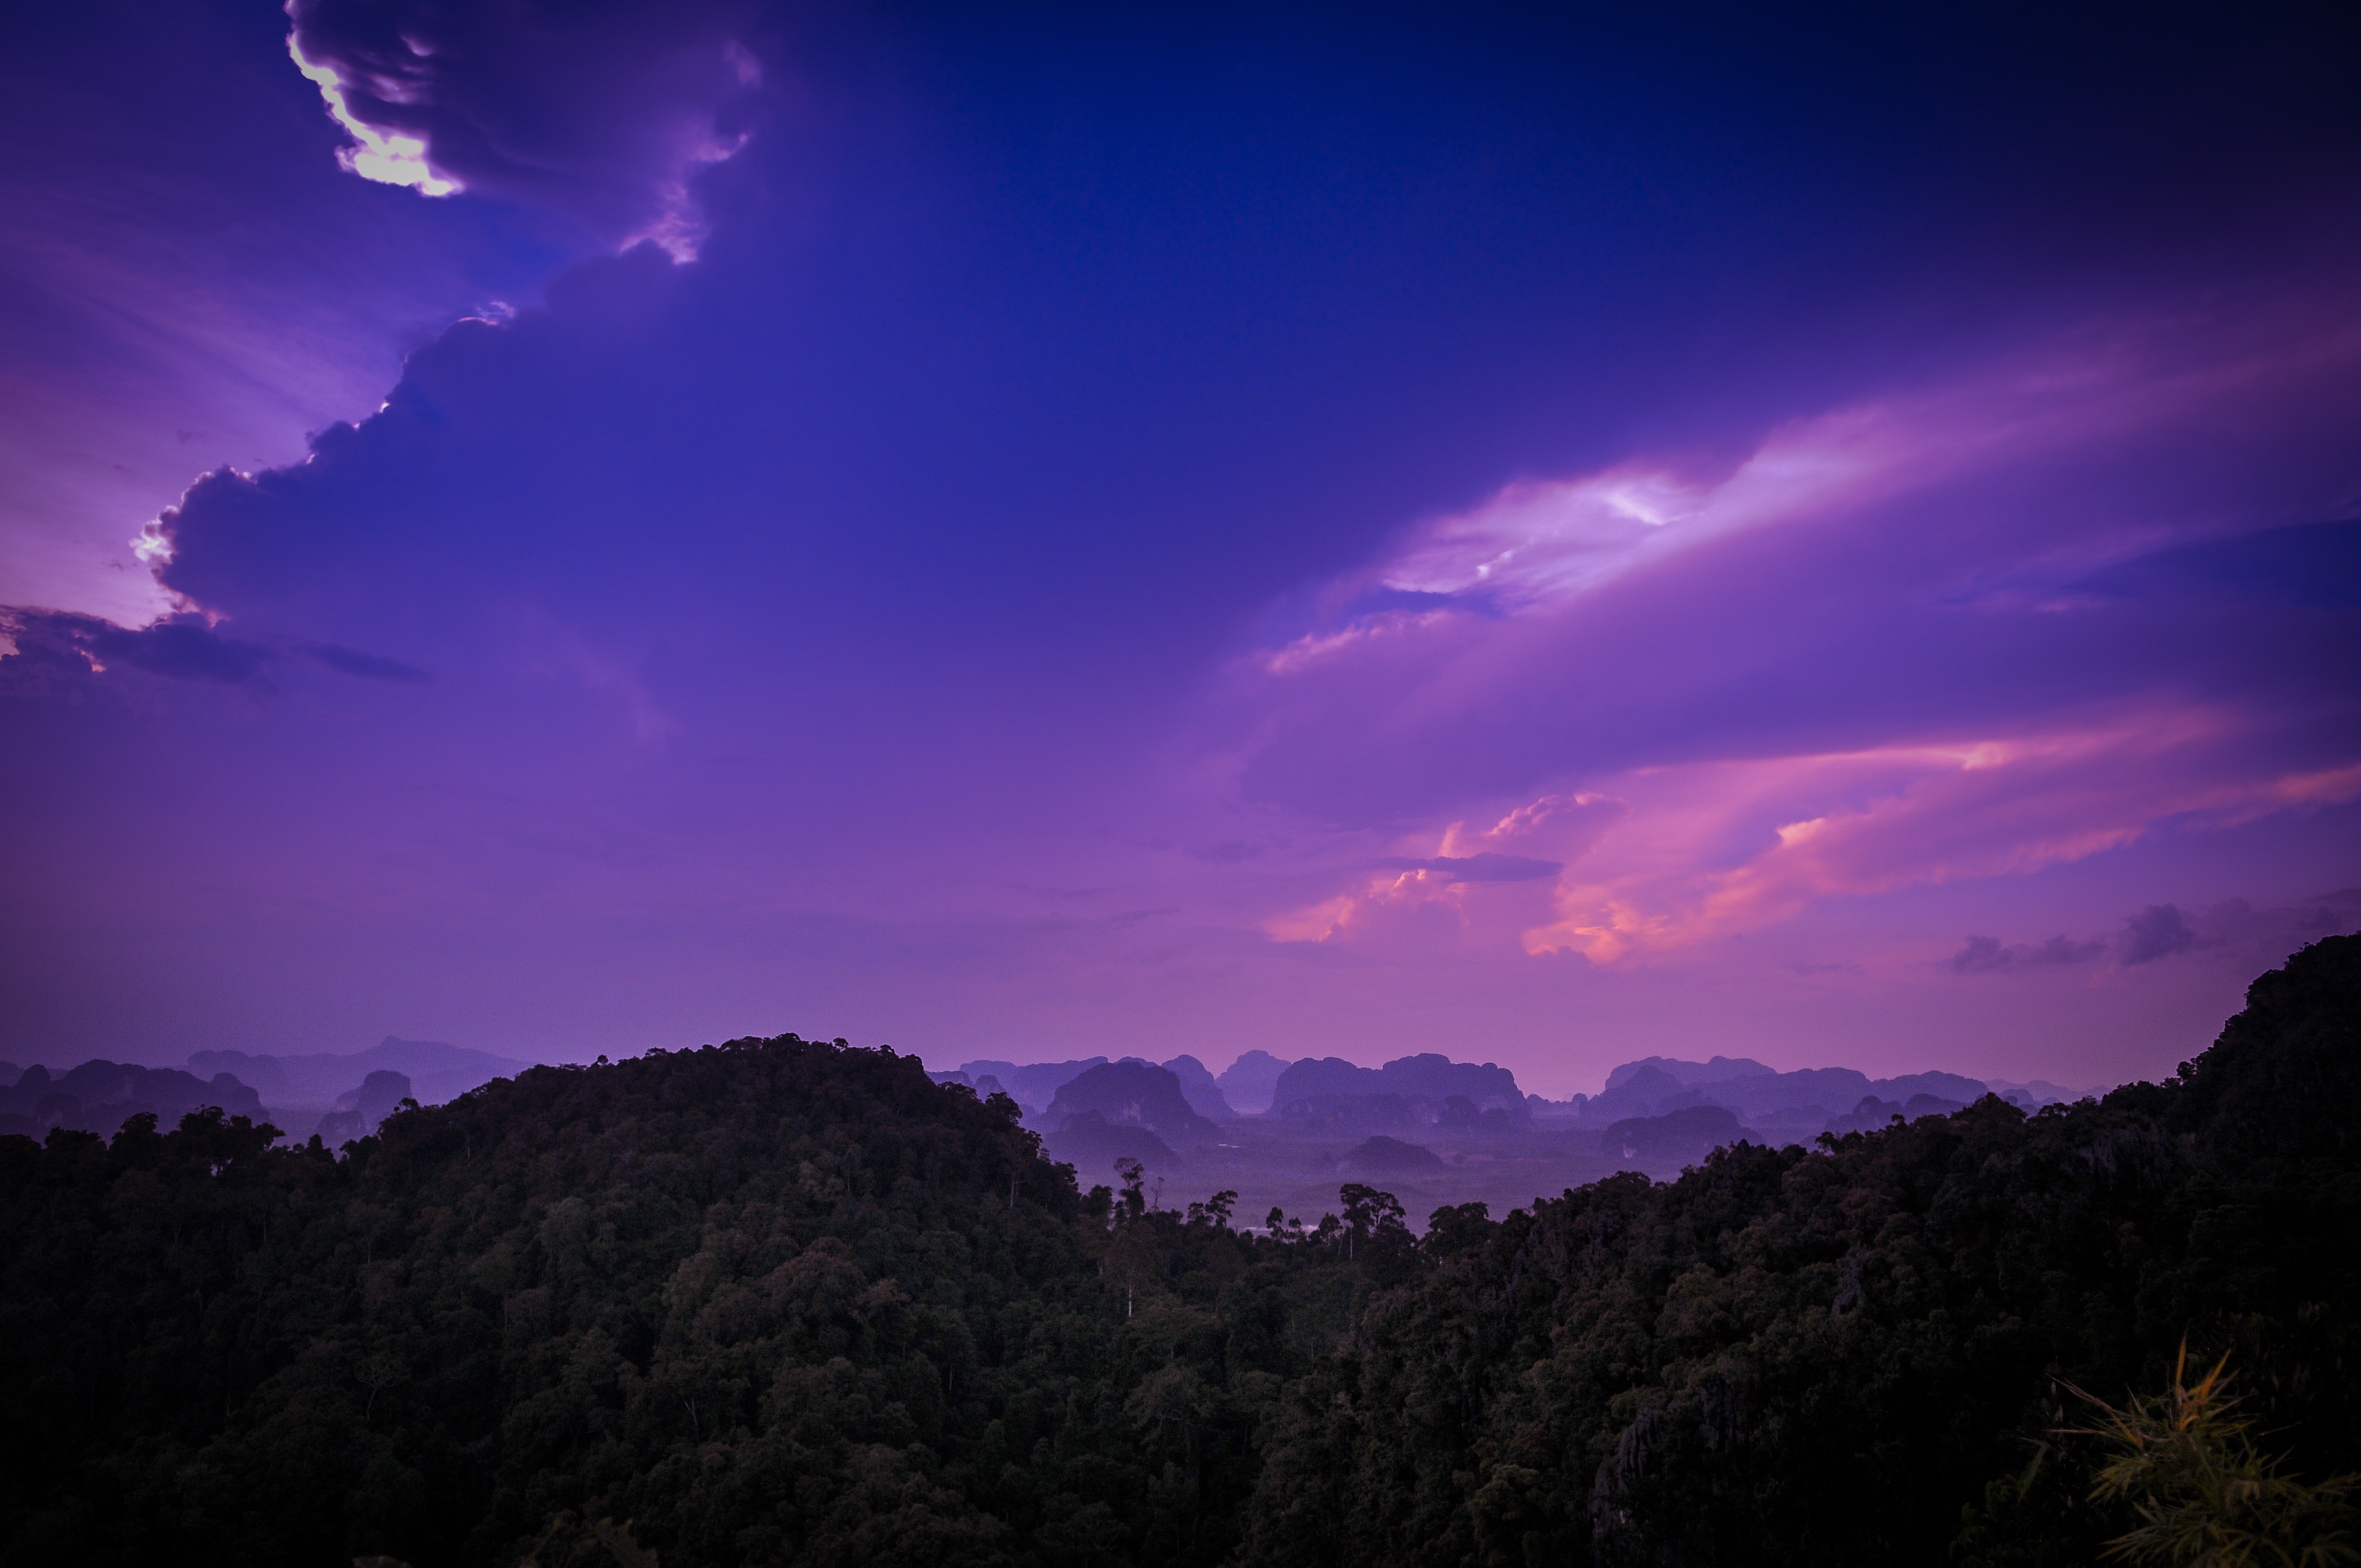
landscape, nature, horizon, silhouette, mountain, cloud, sky, sunrise, sunset, morning, view, dawn, atmosphere, dusk, evening, natural, weather, darkness, blue, afterglow, atmospheric phenomenon